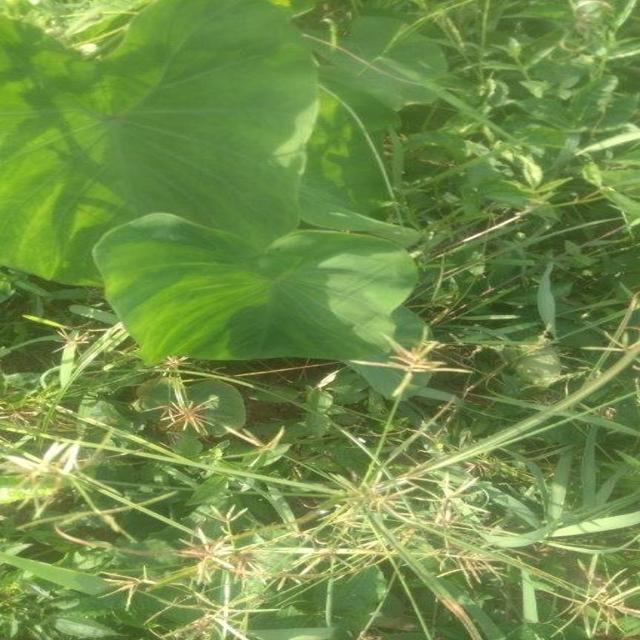
Label: Healthy